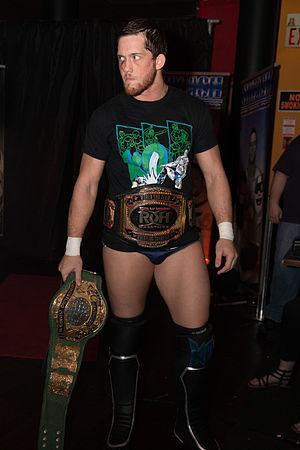
Les reDRagon sont une équipe de catch composée de Bobby Fish et Kyle O'Reilly. Initialement formé à la Elite Canadian Championship Wrestling au Canada, Kyle O'Reilly fait son arrivée à la ROH en 2009 et s'associe avec Adam Cole sans réel succès avec comme mentor Davey Richards, dont les initiales ont servi pour le nom de cette équipe. De son côté, Bobby Fish s'entraîne au Japon et lutte à la Pro Wrestling NOAH avant d'intégrer la ROH en 2007.